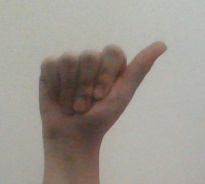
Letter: dhad